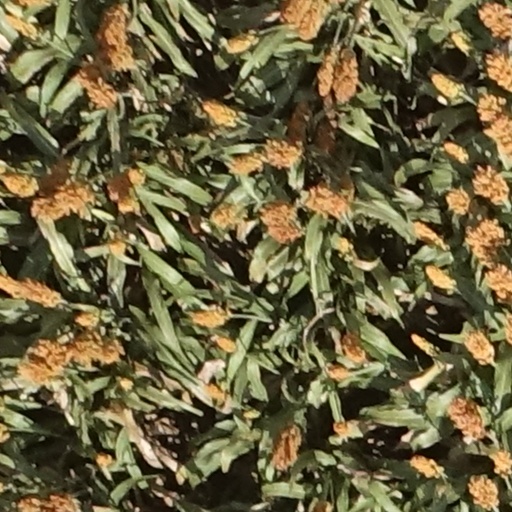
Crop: sorghum